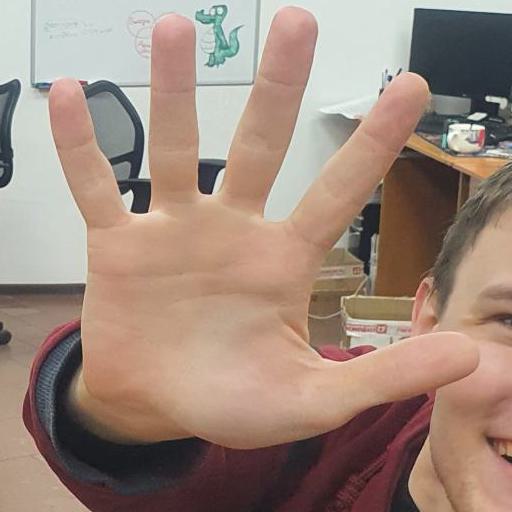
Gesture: palm